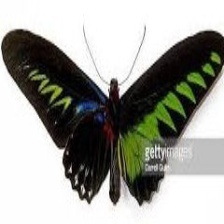
Species: BROOKES BIRDWING